Azayamankawin

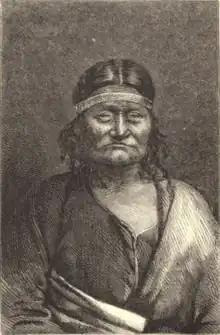
Engraving of Old Betz (c.1864)

Azayamankawin herself stated that she was a teenager when American soldiers first arrived in Mendota in 1819, led by Colonel Henry Leavenworth.